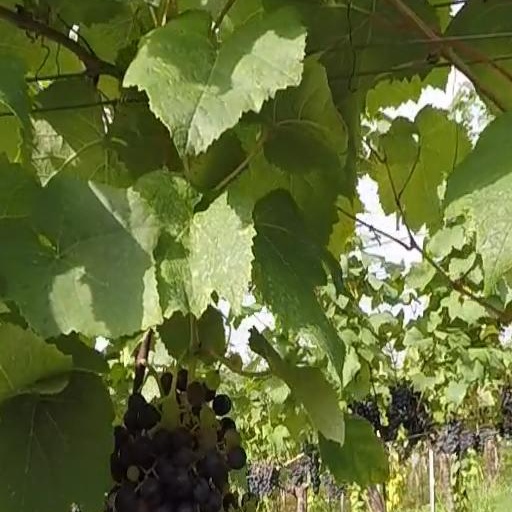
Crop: grape